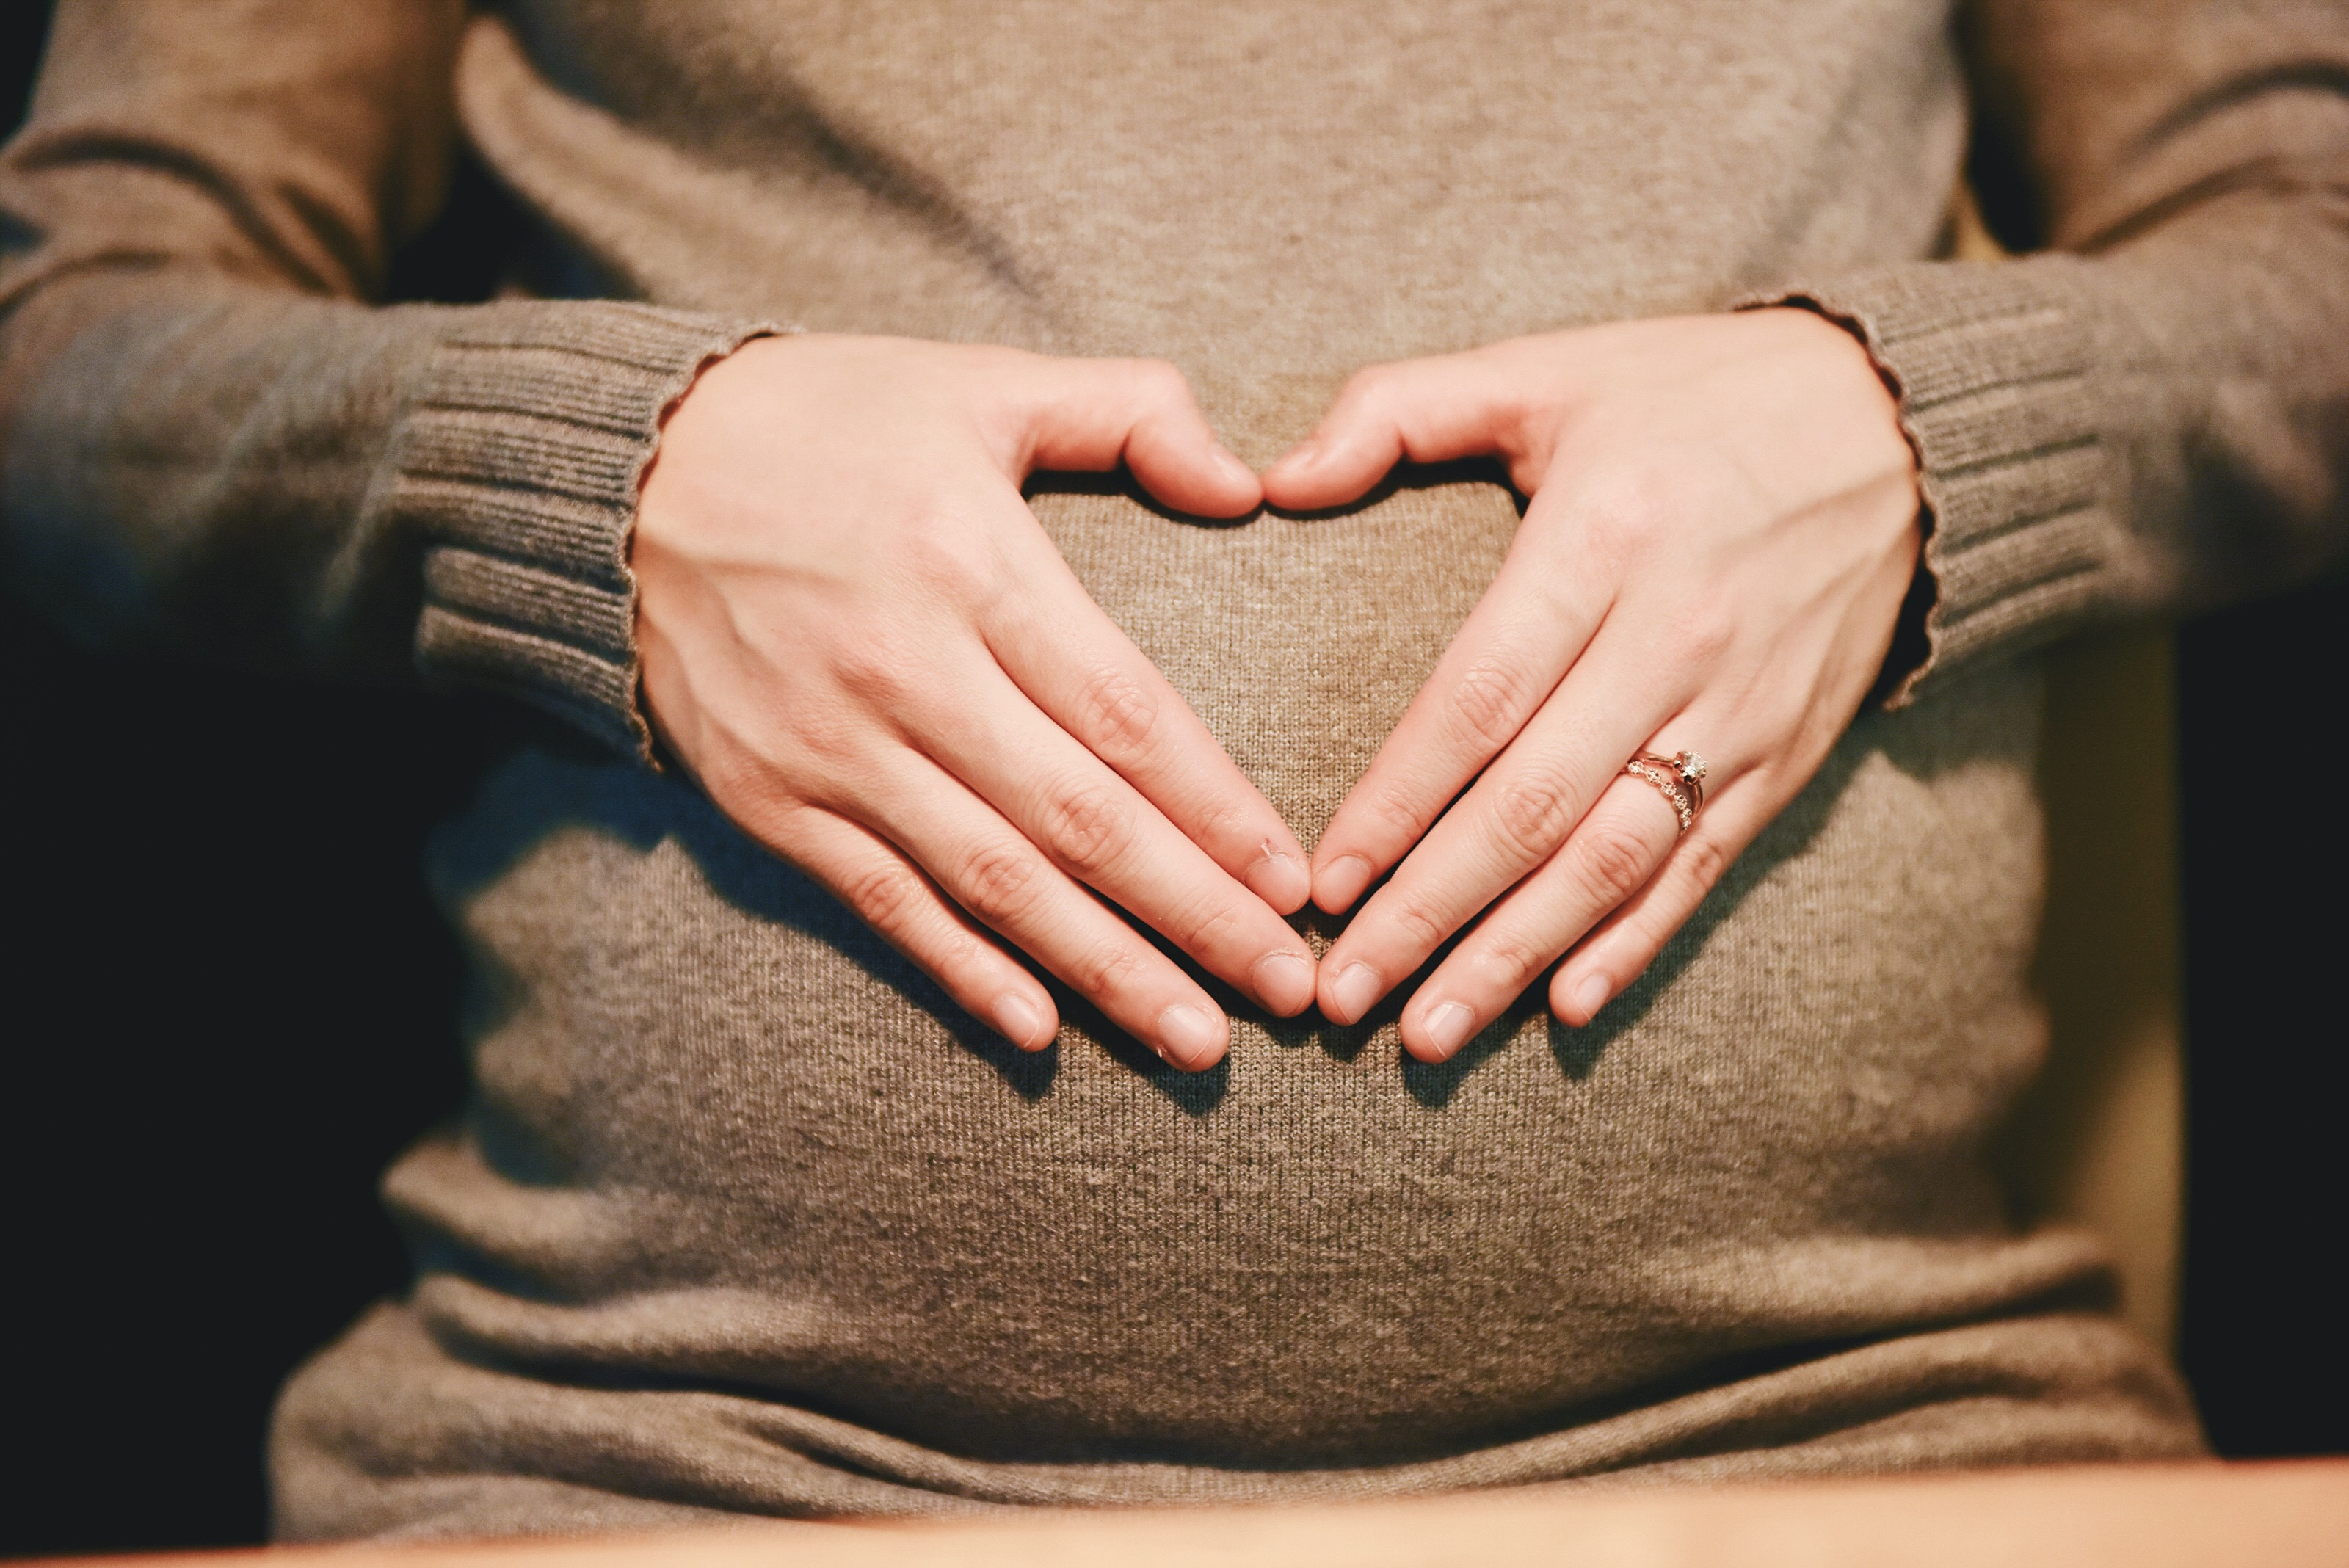
hand, man, person, male, love, finger, arm, close up, human body, skin, organ, emotion, interaction, sense, human action